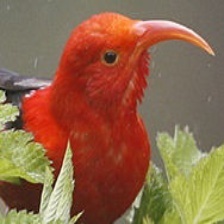
Species: IWI
Scientific name:  VESTIARIA COCCINEA.